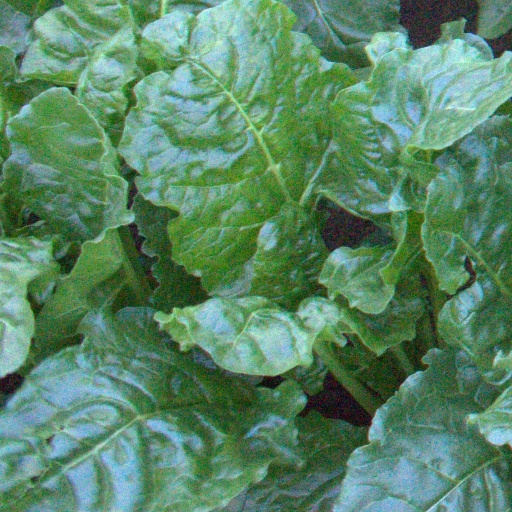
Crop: sugar beet